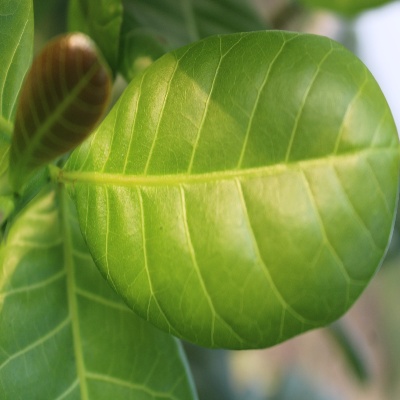
Crop: Cashew
Condition: healthy